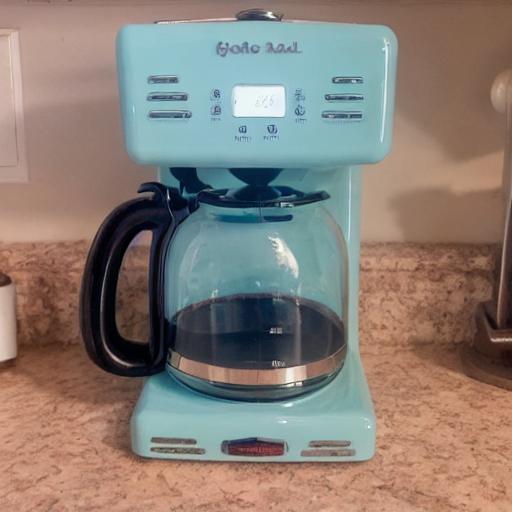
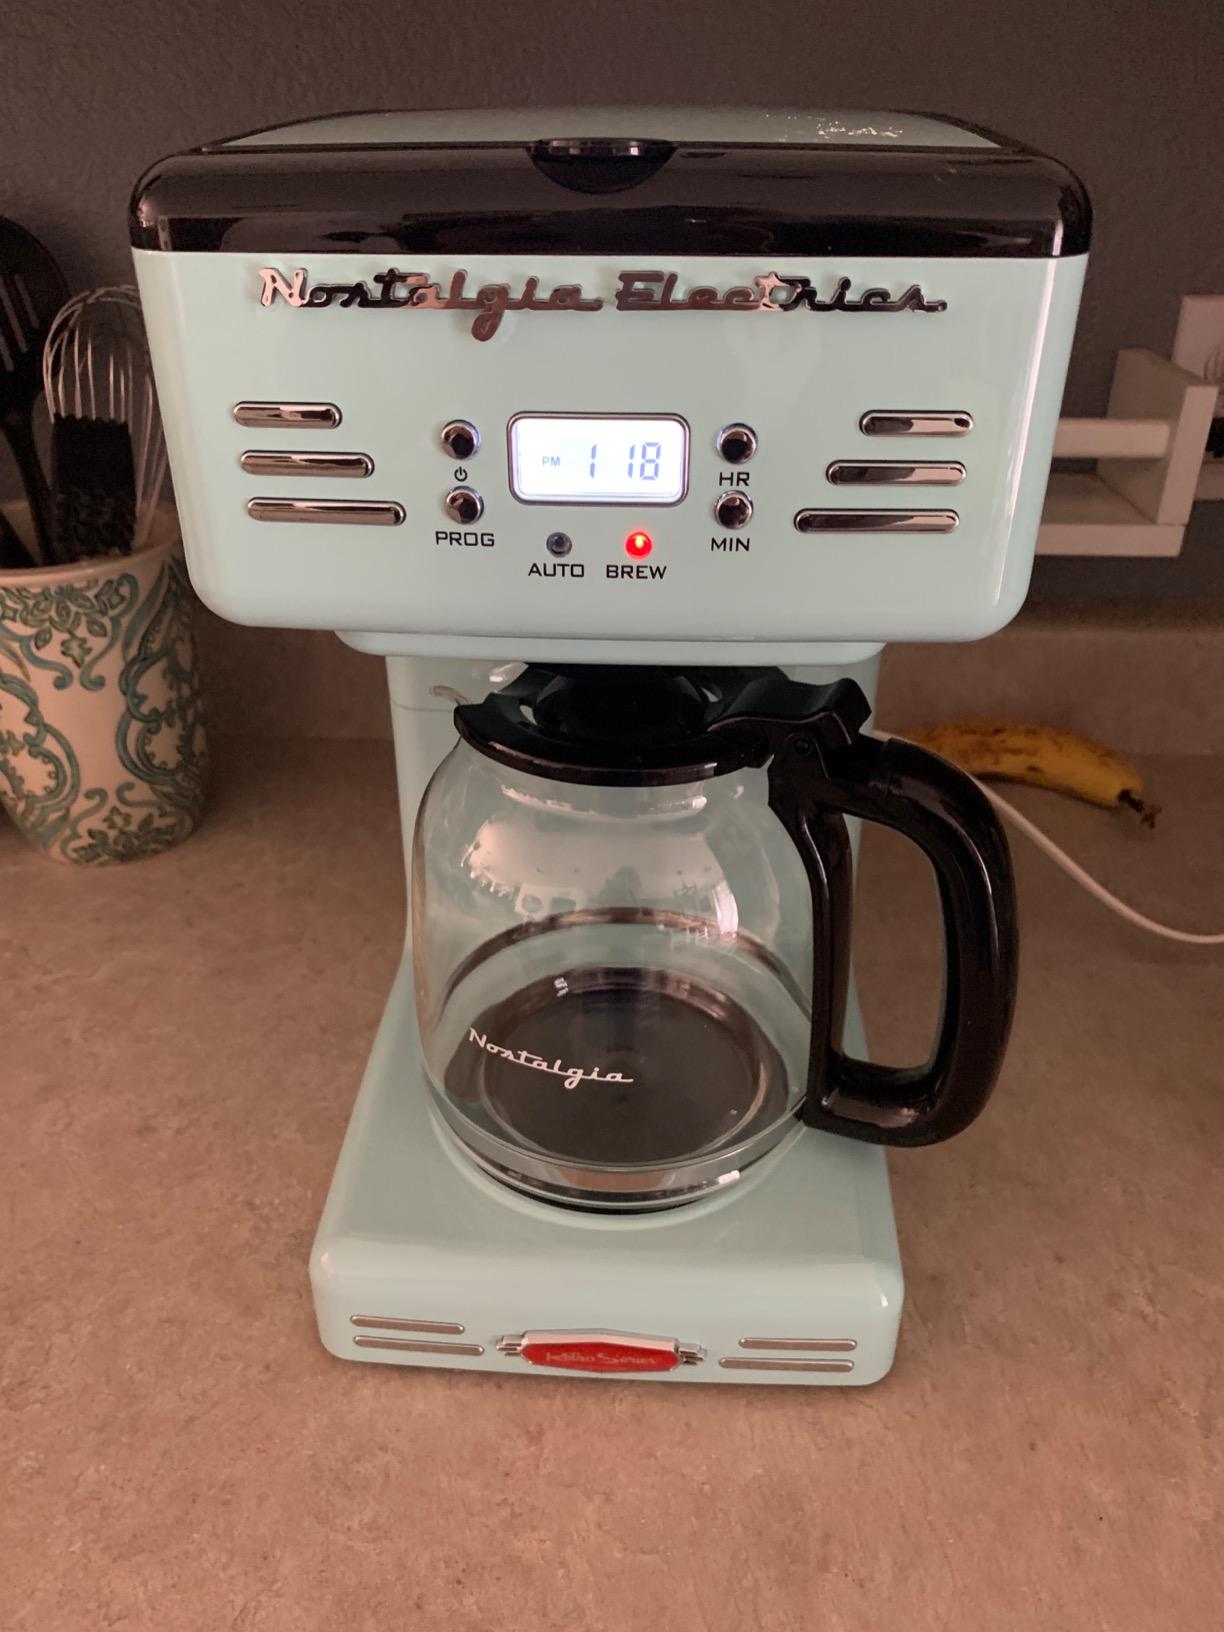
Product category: items_tea
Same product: no